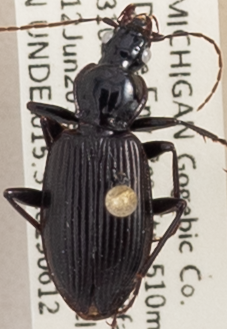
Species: Platynus decentis
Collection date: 2019-06-12
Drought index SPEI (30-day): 1.594
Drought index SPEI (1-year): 2.09
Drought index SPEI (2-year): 2.09